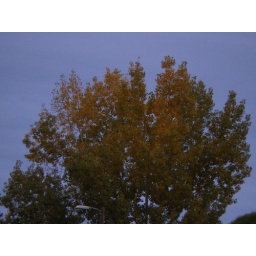
Fall colors against a gray sky